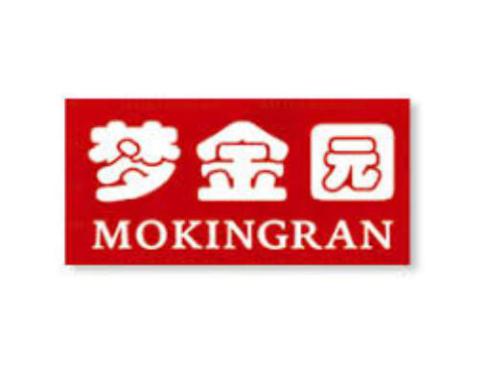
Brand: mokingran
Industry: Necessities